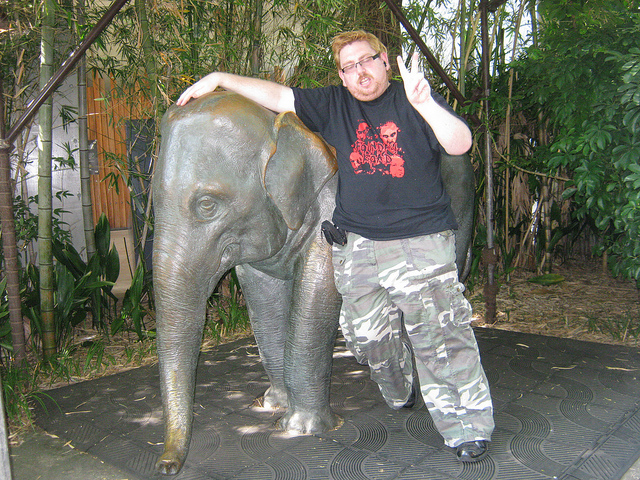
user: Given an image and a question. Answer the question in a short answer. Question: What general material is the statue made of? Short Answer:
assistant: bronze